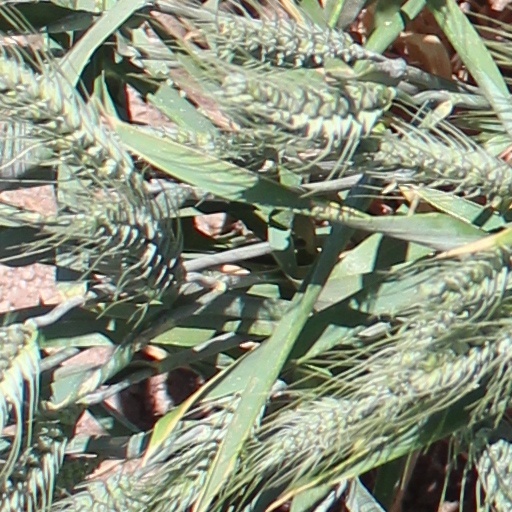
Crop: wheat